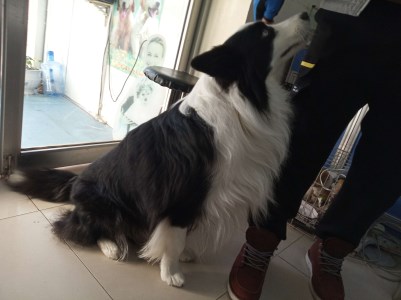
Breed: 2594-n000109-Border_collie